Describe the emotion expressed in this image:  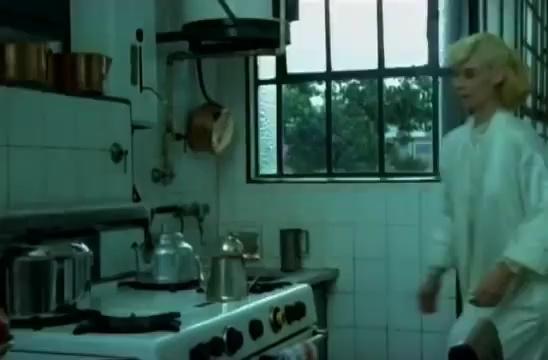
This person displays Pain, valence and arousal with low intensity.